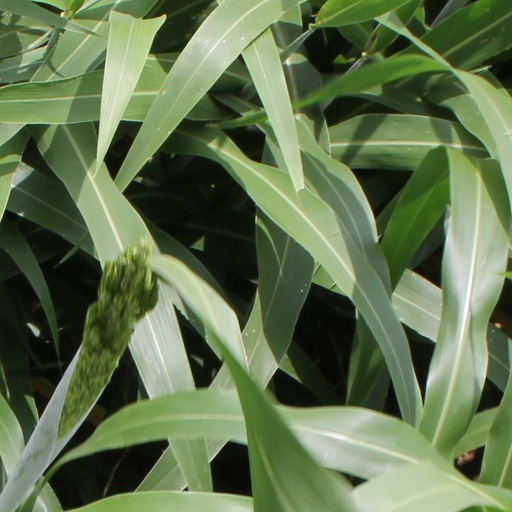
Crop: sorghum